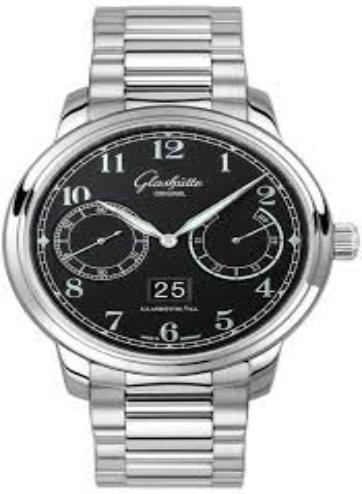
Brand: glashutte original
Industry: Electronic